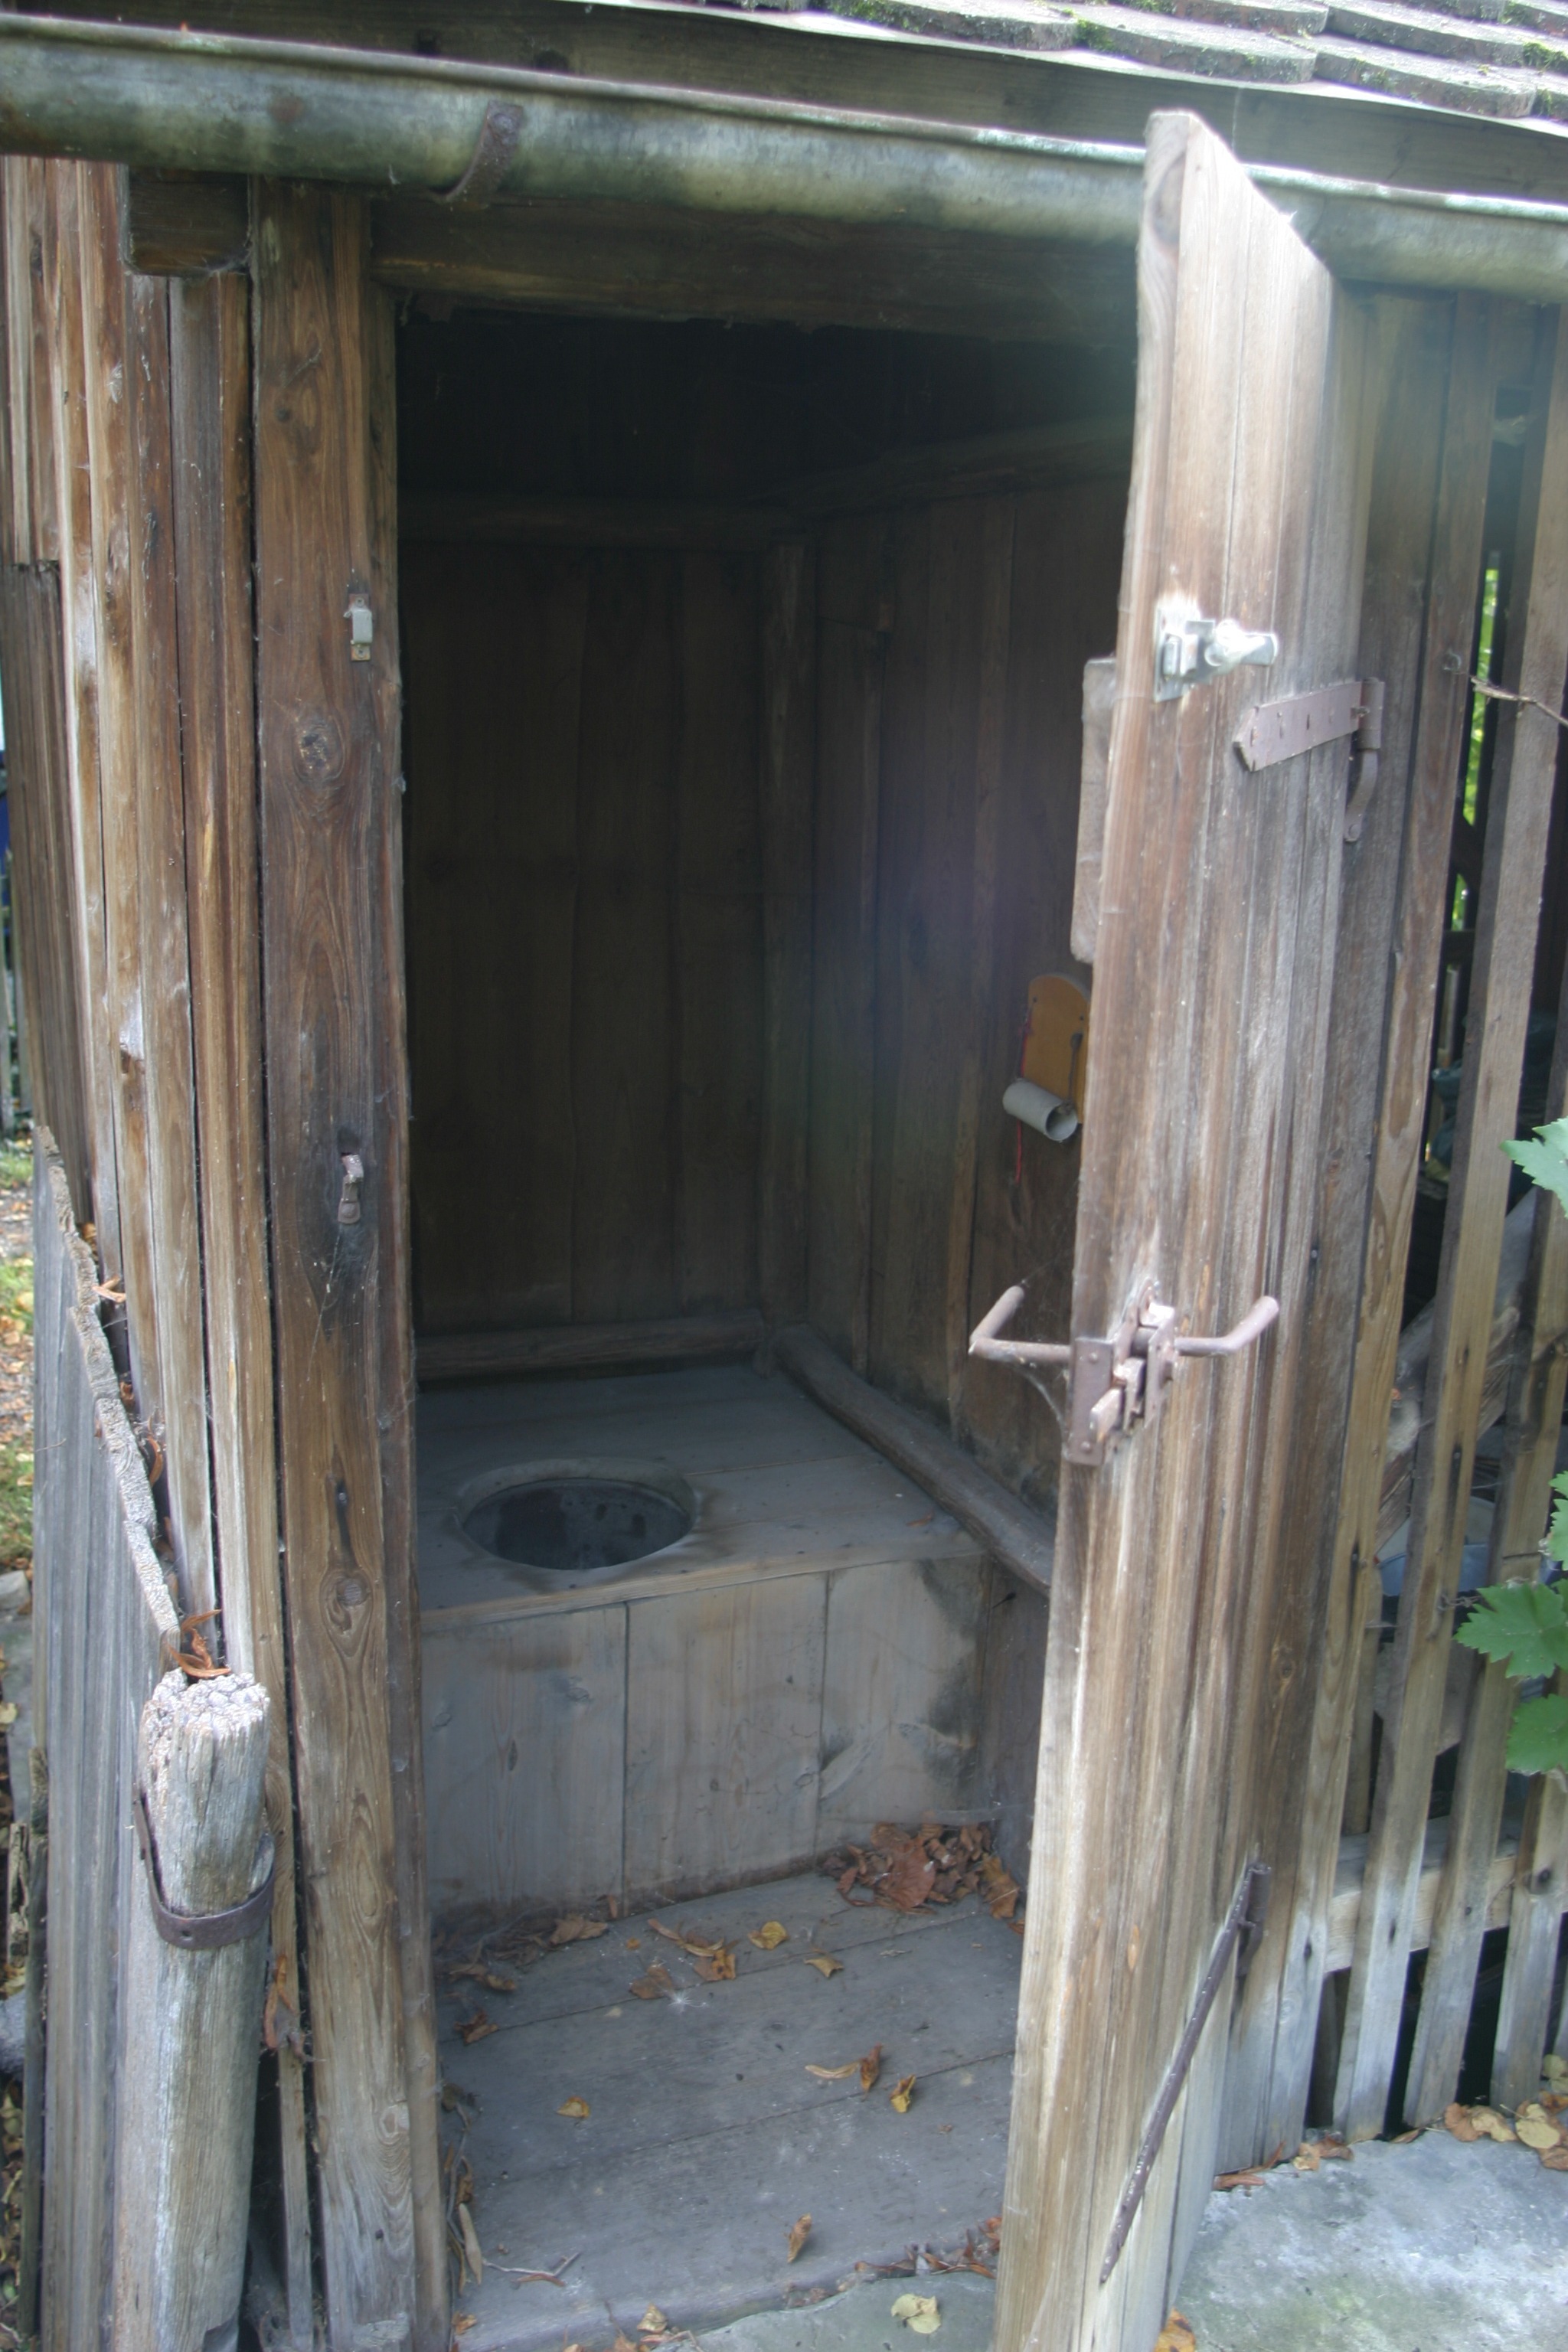
wood, house, wall, shed, toilet, room, door, outhouse, loo, old toilet, plumpsklosett, historical toilet, outdoor structure